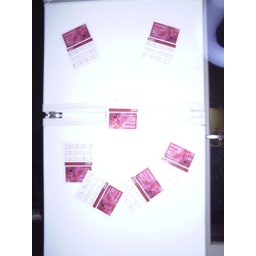
Plakkende kalendertjes van 2007 die door IJsbrand in een gezicht zijn geplakt op de koelkast. Heel erg cool!